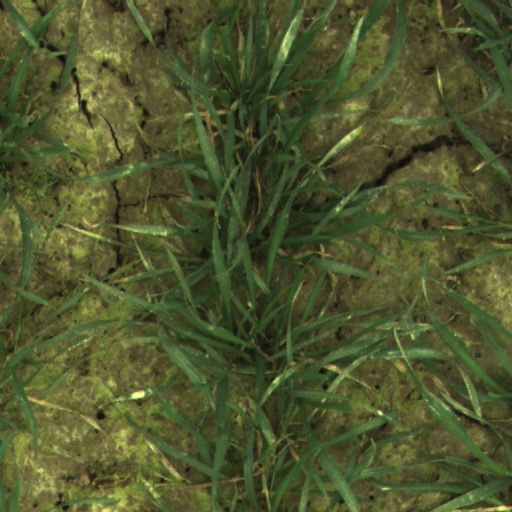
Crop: wheat